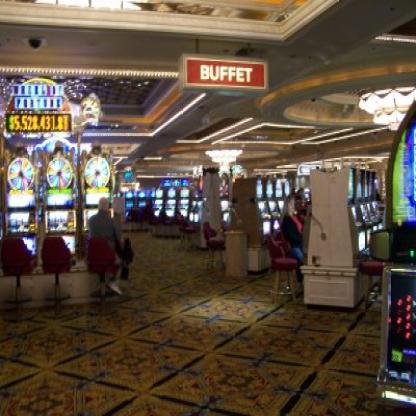
Scene: Indoor